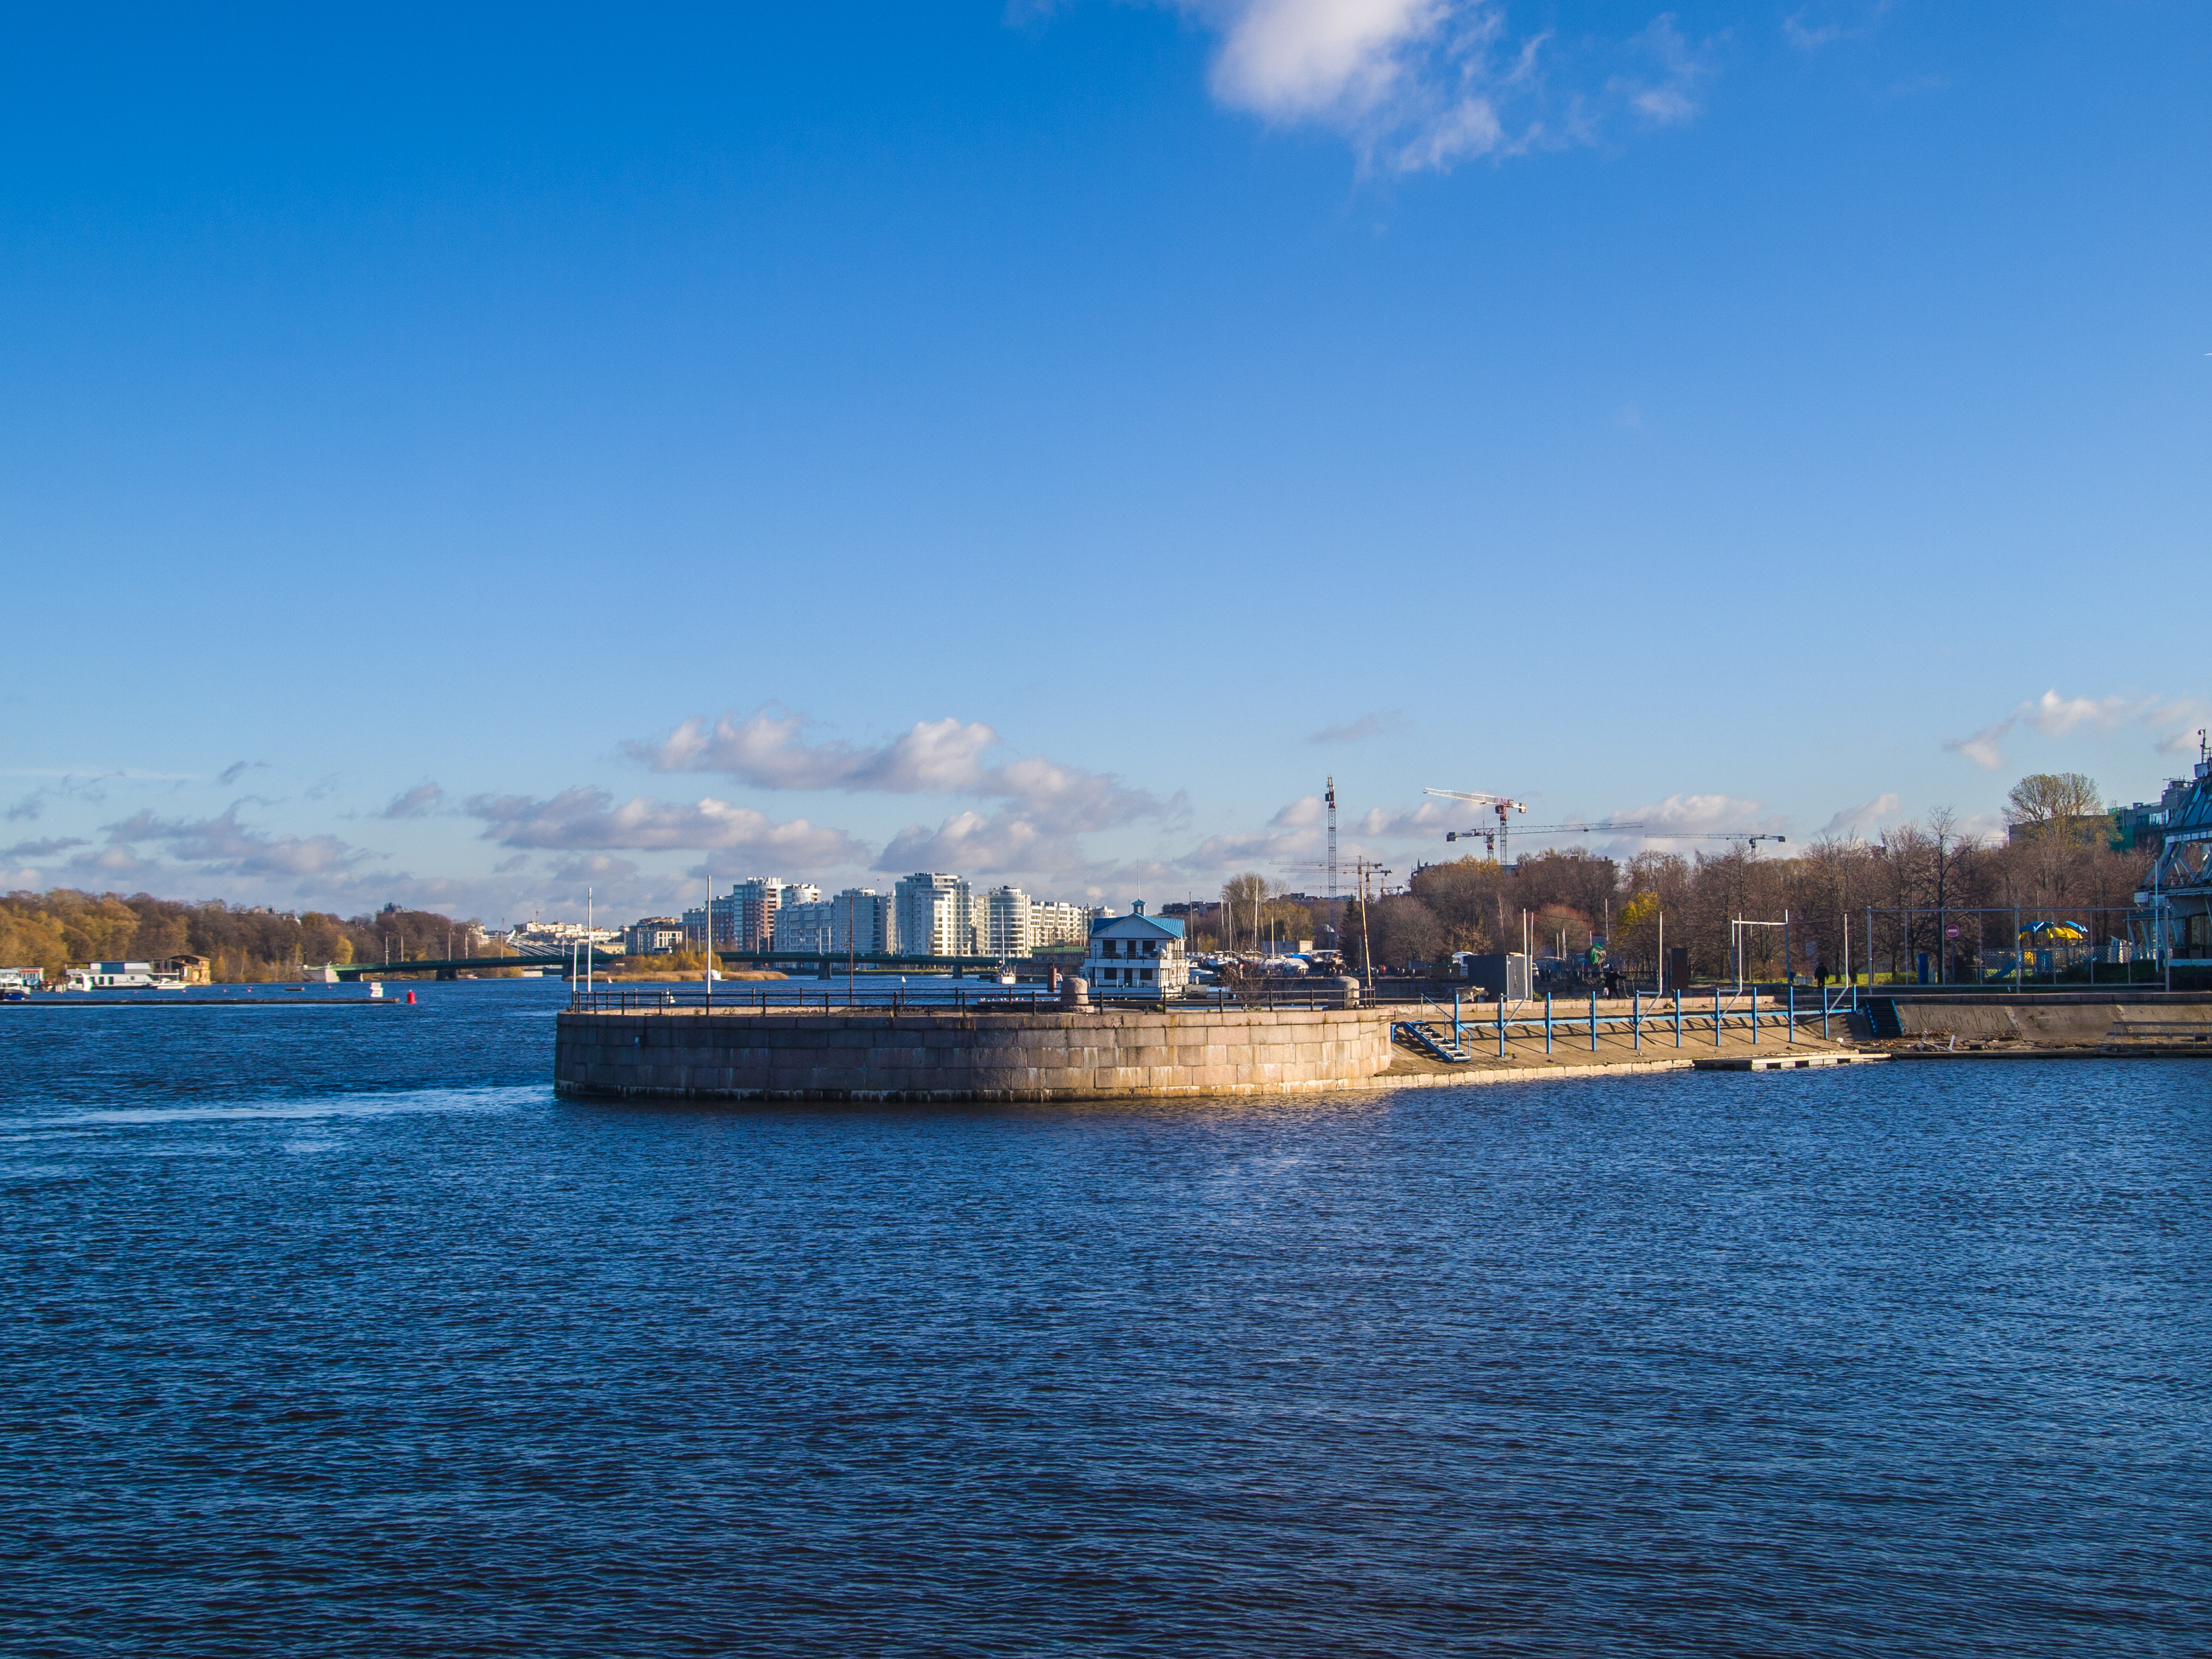
images, water, cloud, sky, water resources, building, blue, watercraft, vehicle, coastal and oceanic landforms, naval architecture, lake, boat, horizon, cityscape, passenger ship, city, waterway, calm, ship, shore, harbor, headland, channel, water transportation, evening, cruise ship, port, ocean, sound, coast, reflection, wind wave, bay, mountain, skyline, tourism, freight transport, skyscraper, cargo ship, wave, loch, cumulus, reservoir, inlet, winter, sea, river, dock